Escape from Uganda

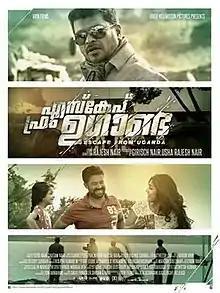
Theatrical release poster

Escape from Uganda is a 2013 Malayalam thriller film directed by Rajesh Mohanan. The cast includes Rima Kallingal, Vijay Babu, R. Parthiepan, Joju George, Tashu Kaushik, Winston Witecker and also Mukesh in a cameo appearance. The story is by Rajesh Nair, screenplay & dialogues by Sandeep Robinson, Deepak Prabhakaran and Nithin Bhadran